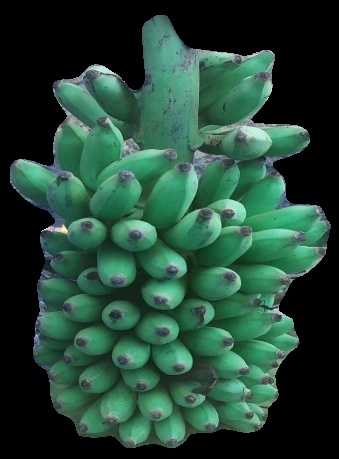
Variety: elakki-bale
Grade: grade2